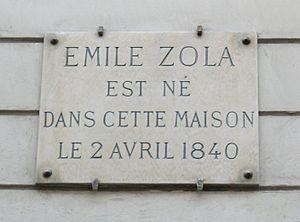
Plaque apposée sur la maison natale d'Émile Zola (1840-1902) au n° 10 de la rue Saint-Joseph, Paris 2e.
Émile Zola est un écrivain et journaliste français, né le 2 avril 1840 à Paris et mort le 29 septembre 1902 dans la même ville. Considéré comme le chef de file du naturalisme, c'est l'un des romanciers français les plus populaires, les plus publiés, traduits et commentés au monde. Ses romans ont connu de très nombreuses adaptations au cinéma et à la télévision.
La jeunesse d'Émile Zola est marquée par la mort de son père, sa vie dans le Sud de la France et une scolarité d'excellent niveau, mais concrétisée par aucun diplôme, qui le projette dans la vie active par la petite porte.
La rue Saint-Joseph est une voie du 2ᵉ arrondissement de Paris, dans le quartier du Mail.